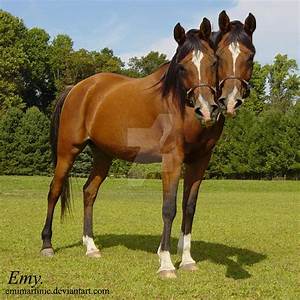
Label: horse